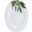
Label: plate